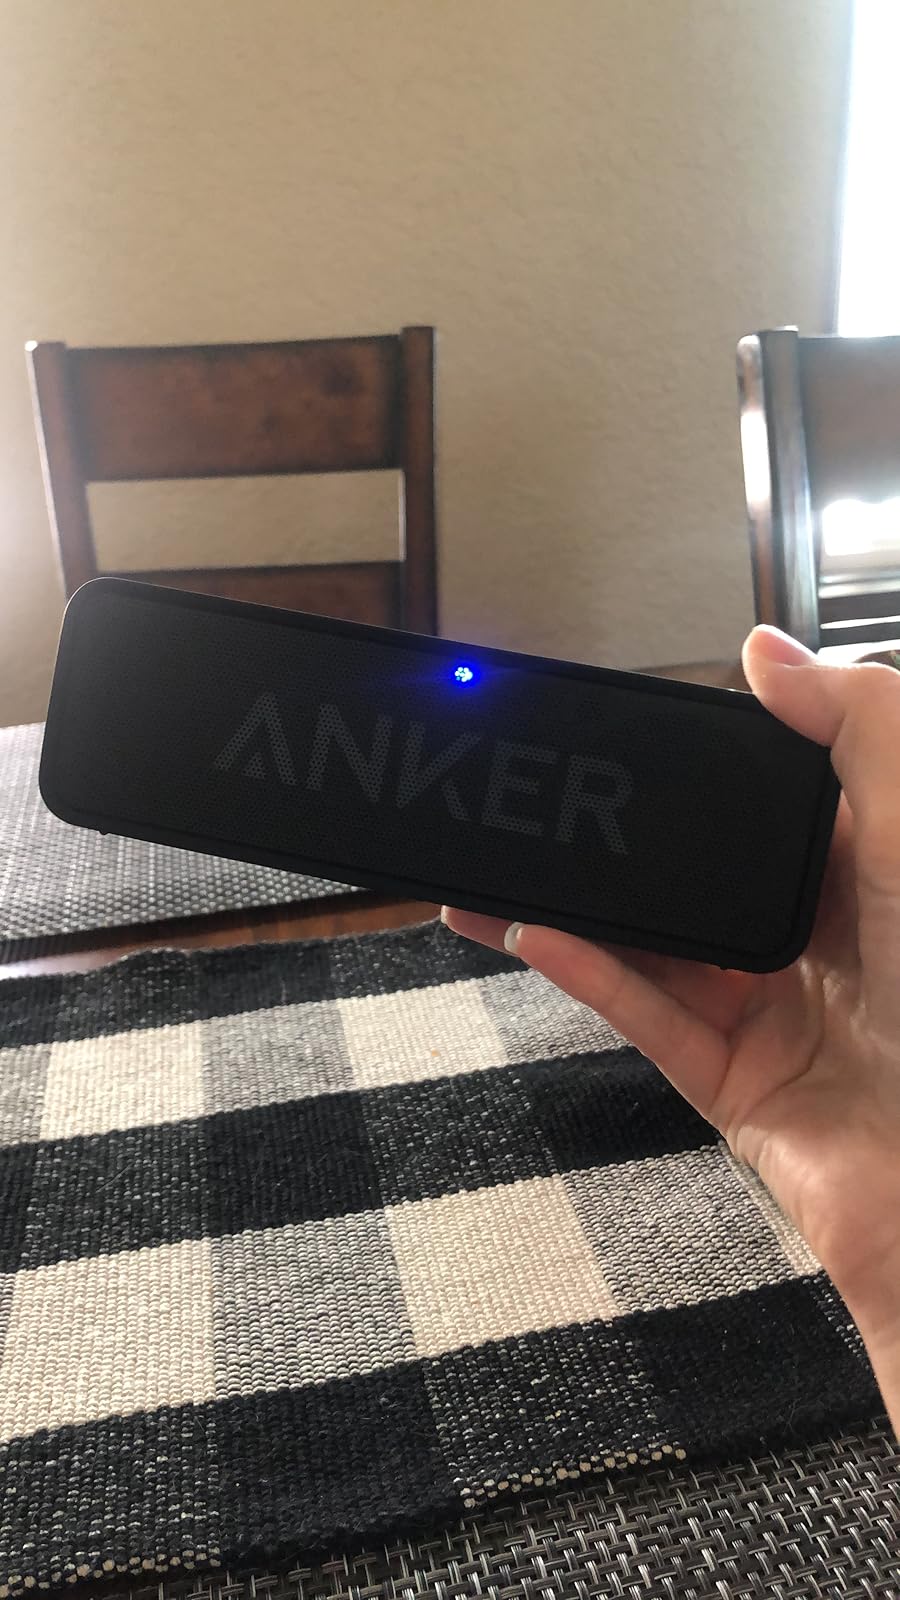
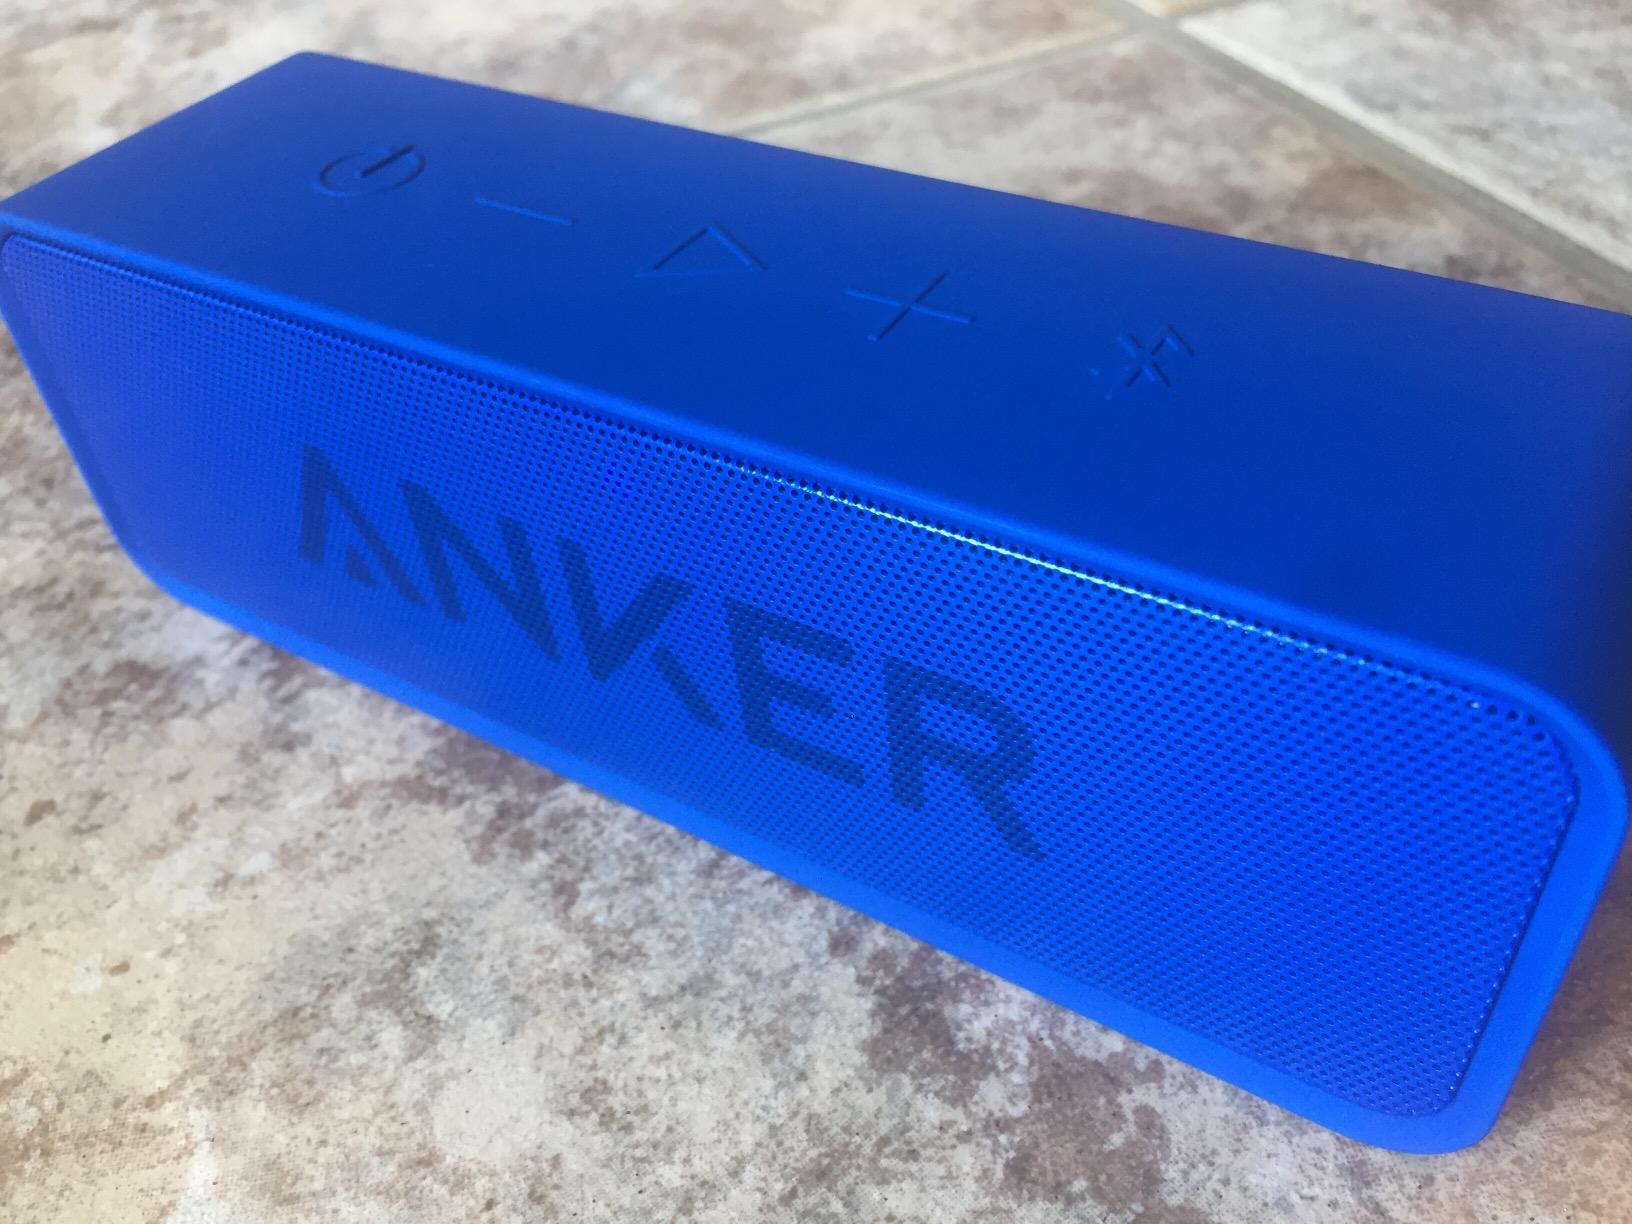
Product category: speaker
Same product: no